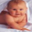
Label: baby